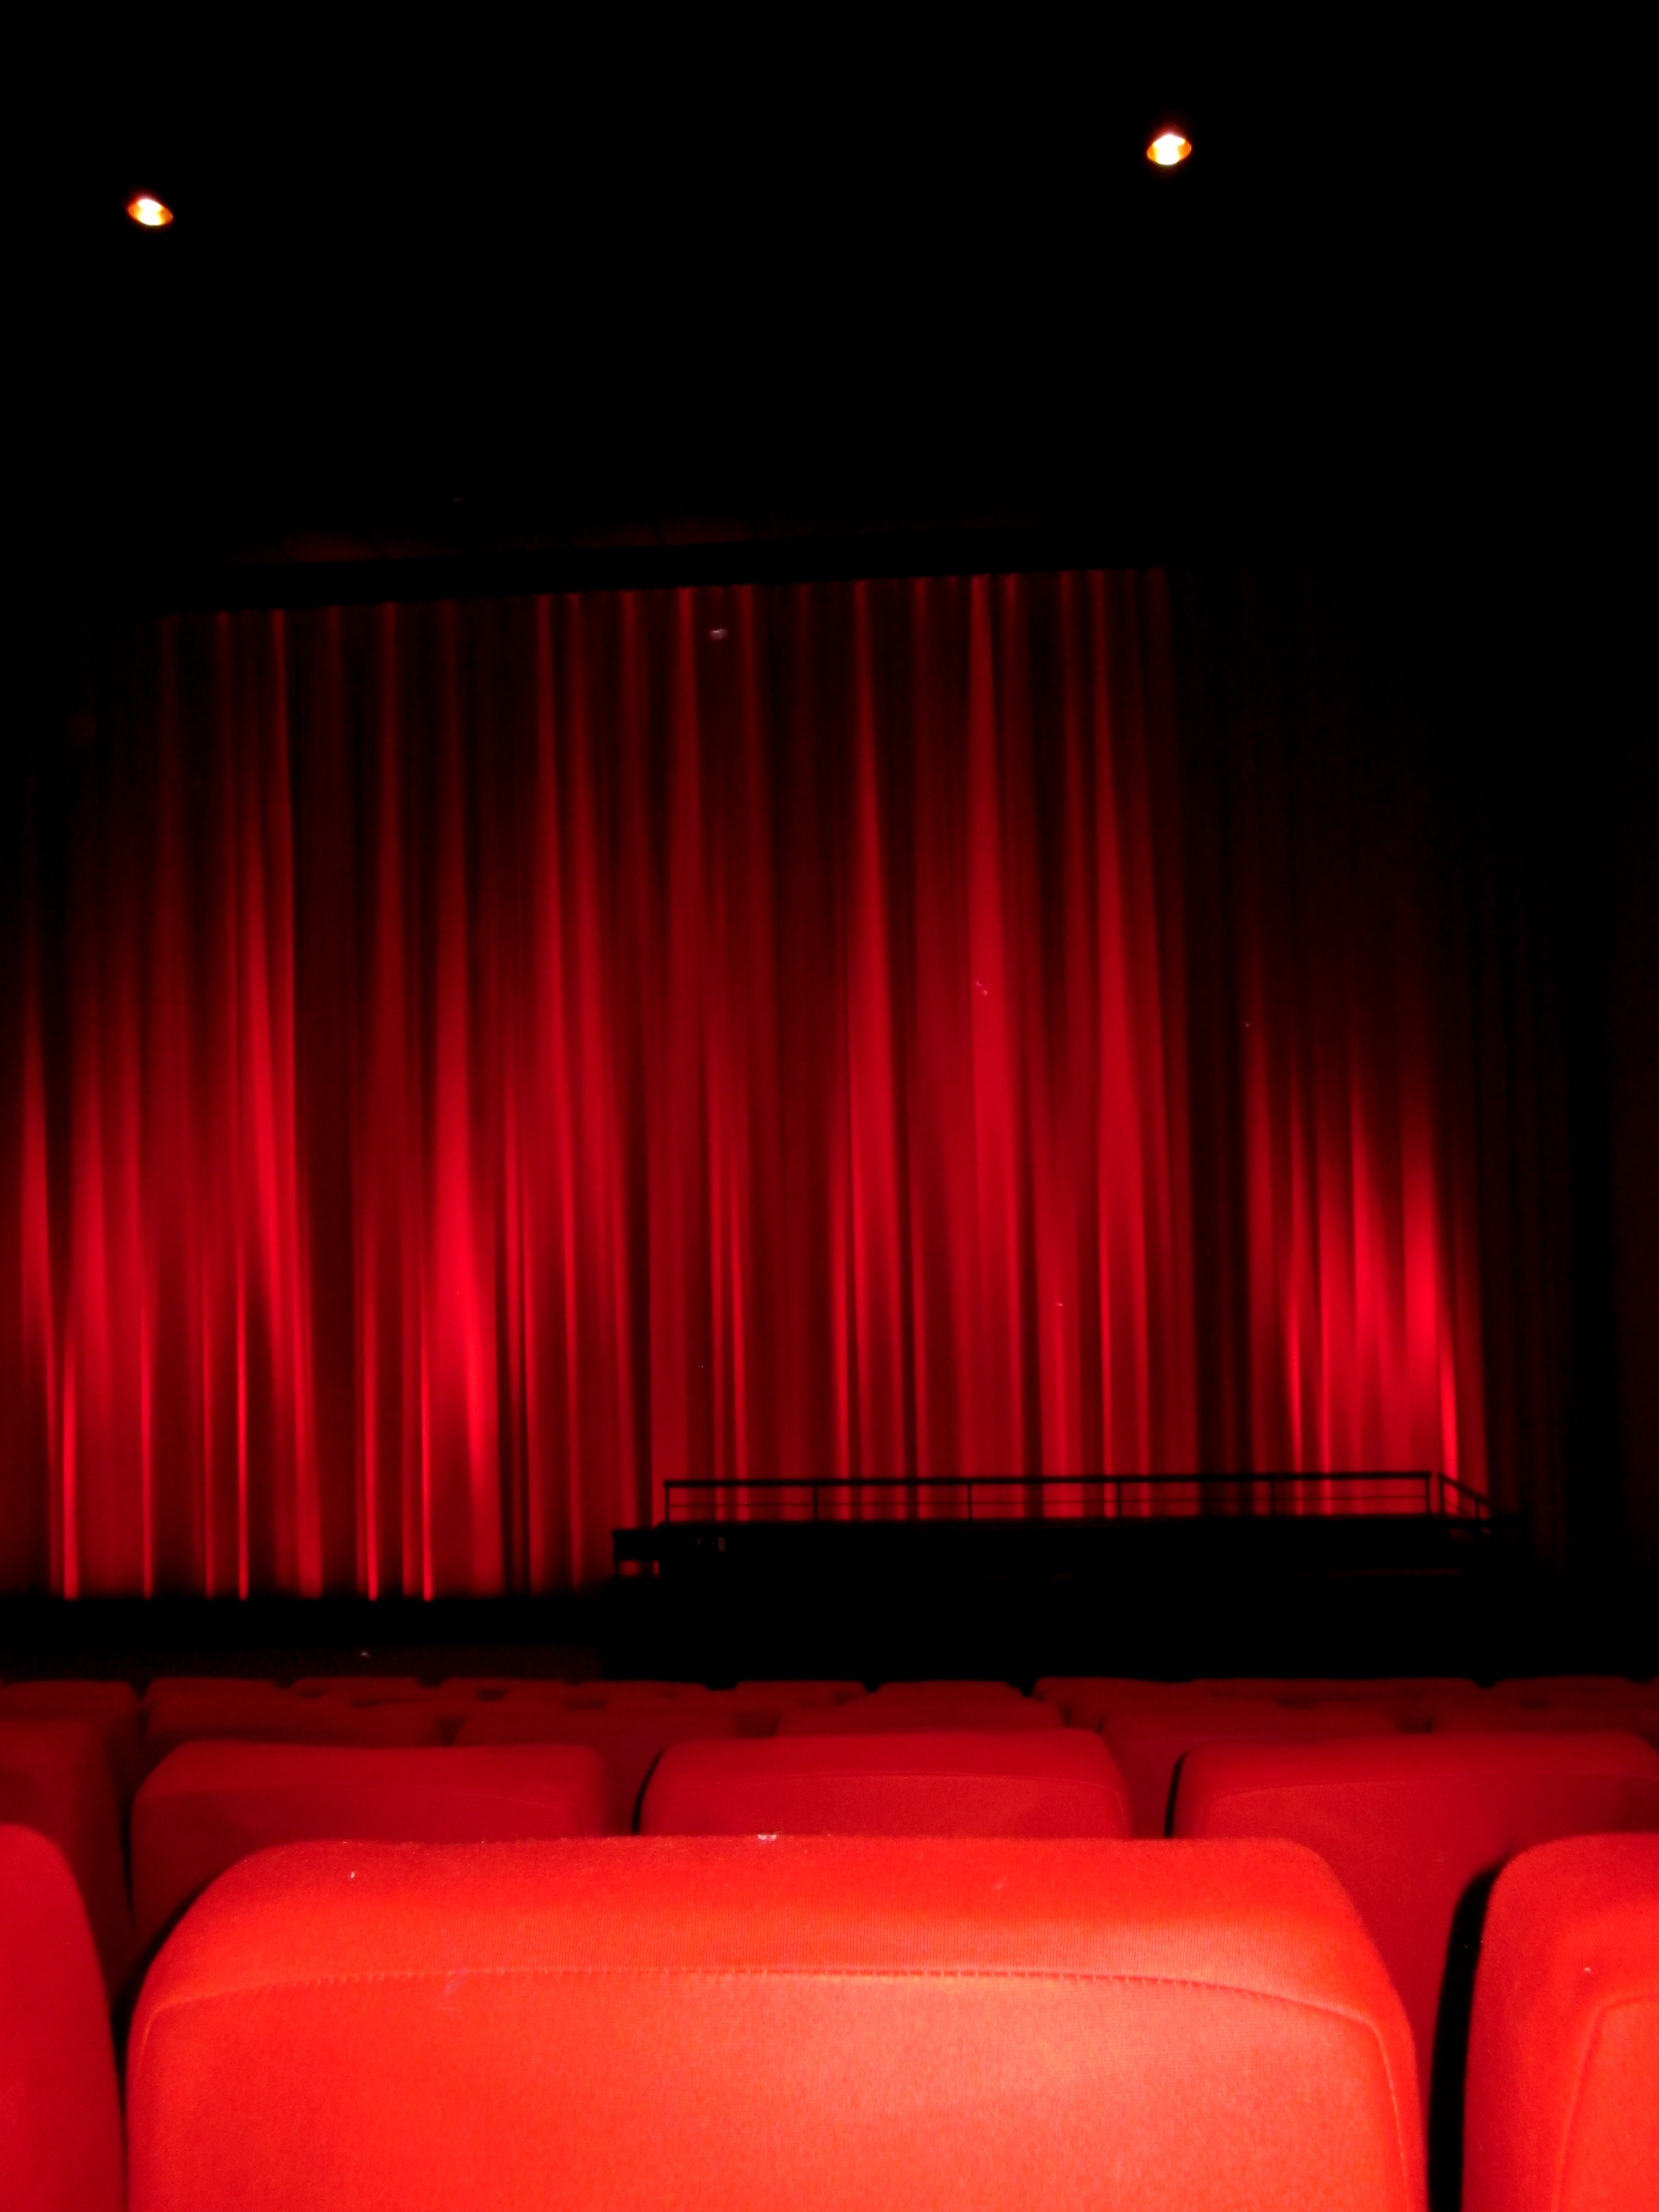
light, auditorium, film, red, hall, curtain, romance, romantic, black, leisure, theatre, stage, performance, cinema, theater, demonstration, movie, entertainment, hobby, going out, film festival, movie theater, cinema fan, cinema seating, cinema hall, cinema lovers, movie goers, cinema hits, curtain on, cinema advertising